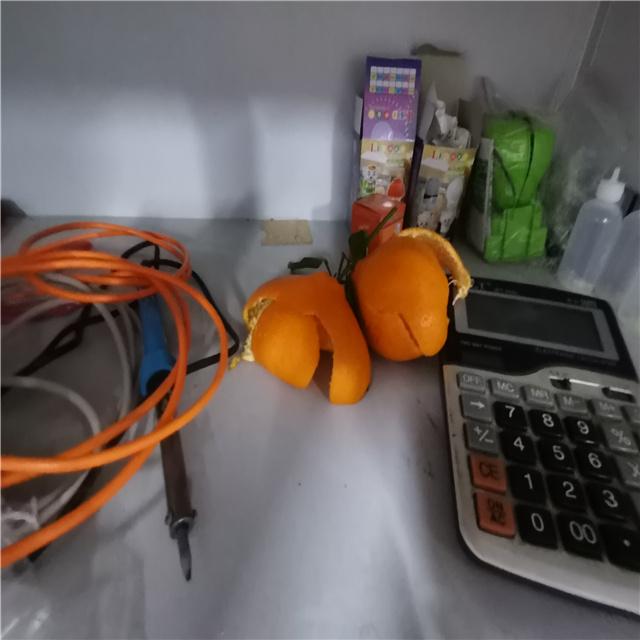
Label: peels